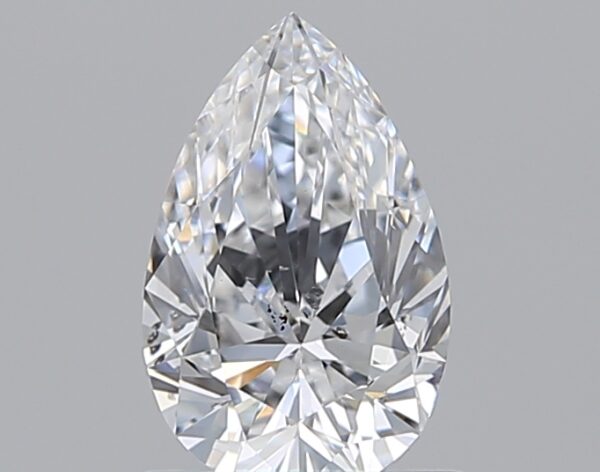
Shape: pear
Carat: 0.72
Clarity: SI1
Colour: D
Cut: EX
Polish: EX
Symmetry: VG
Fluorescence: F
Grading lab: GIA
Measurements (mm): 7.72 x 4.93 x 3.11